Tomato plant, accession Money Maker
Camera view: tilt-top (135 deg); turntable rotation: 30 degrees
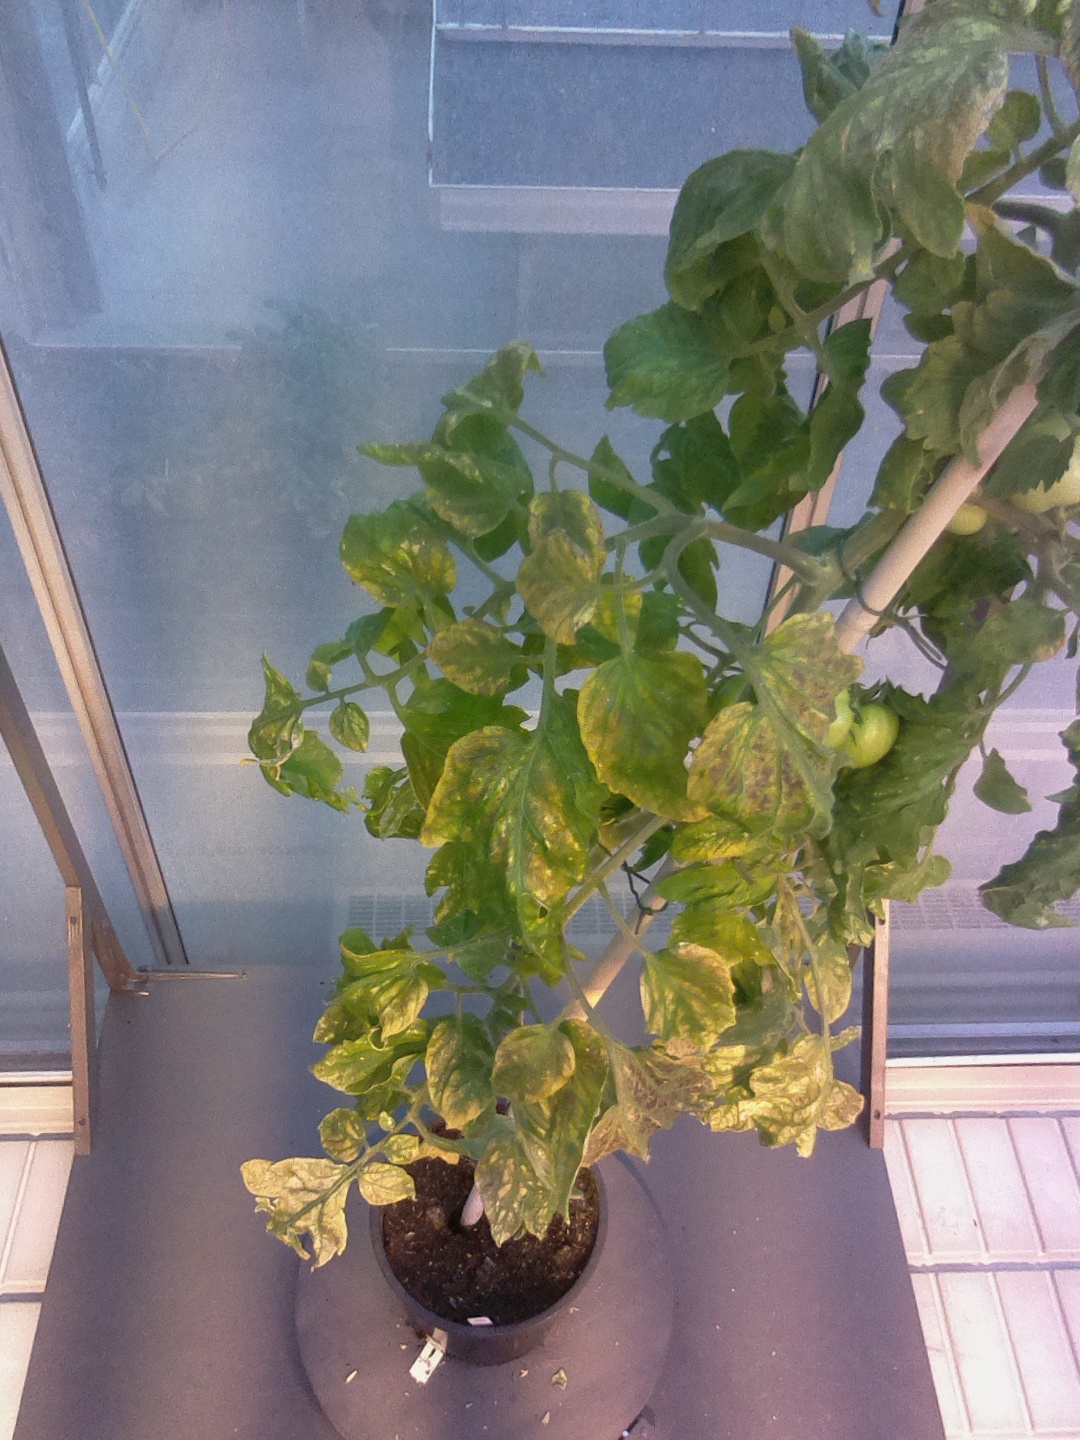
BBCH growth stage 78: 80% -90% of final fruit size